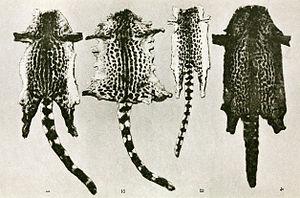
Genetta poensis est une espèce africaine de mammifères carnivores de la famille des Viverridés. Elle est — ou était — distribuée en République du Congo, Guinée équatoriale, Liberia, Ghana et Côte d'Ivoire. Comme elle n'a pas été observée depuis 1946, elle est inscrite sur la Liste rouge de l'UICN dans la catégorie « Données insuffisantes ». Elle ne vit probablement que dans les forêts tropicales humides.